Strong Enough (Cher song)

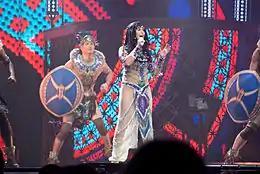
Cher performing "Strong Enough" at her 2014 Dressed to Kill Tour during a gladiator-themed segment of the show.

The accompanying music video for "Strong Enough" was directed by British director Nigel Dick and was released worldwide in early 1999. A promo VHS tape and CD-R were also released in the US, but are very rare. The video promo also includes the remixed version of the video.